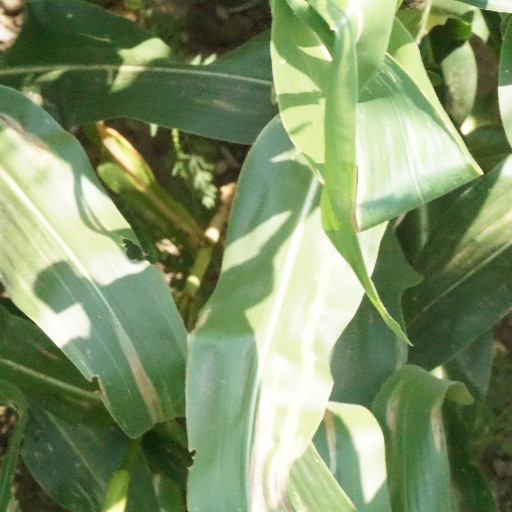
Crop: maize; corn